Poles in the United Kingdom

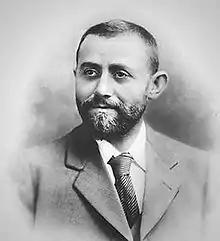
Michael Marks (Polish: Michał Marks), co-founder of Marks & Spencer

As a young man of the Enlightenment, and already befriended by a Welsh diplomat, Sir Charles Hanbury Williams, the young Stanislaus Poniatowski, future and last King of Poland, stayed in Britain for some months during 1754. On this trip he also came to know Charles Yorke, the Lord Chancellor of Great Britain.